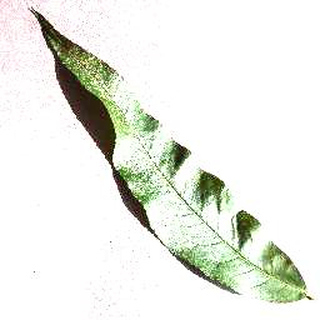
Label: healthy_peach